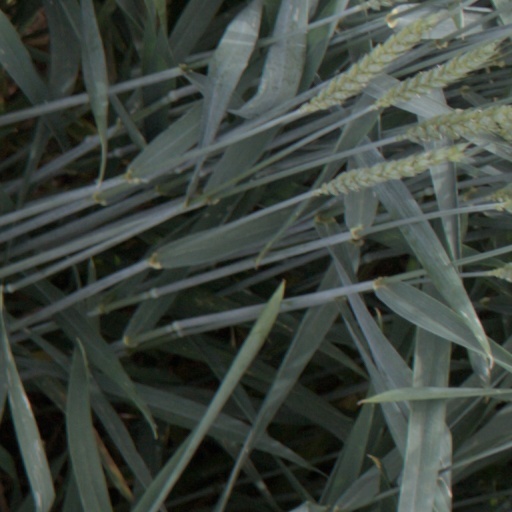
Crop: wheat